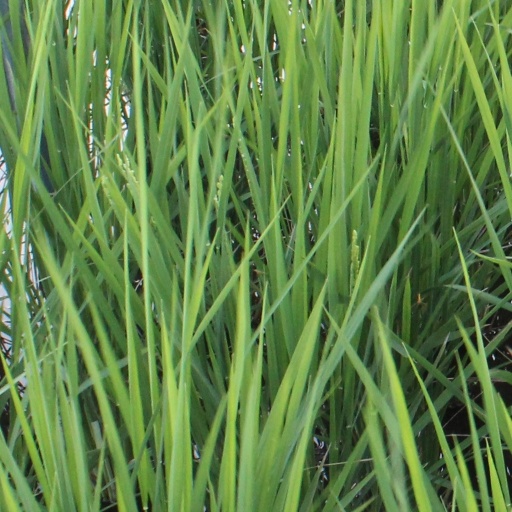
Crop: rice